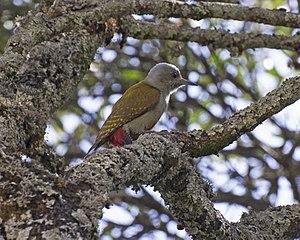
Le Pic spodocéphale est une espèce d'oiseau de la famille des Picidae. Elle était autrefois considérée comme une sous-espèce du Pic goertan.